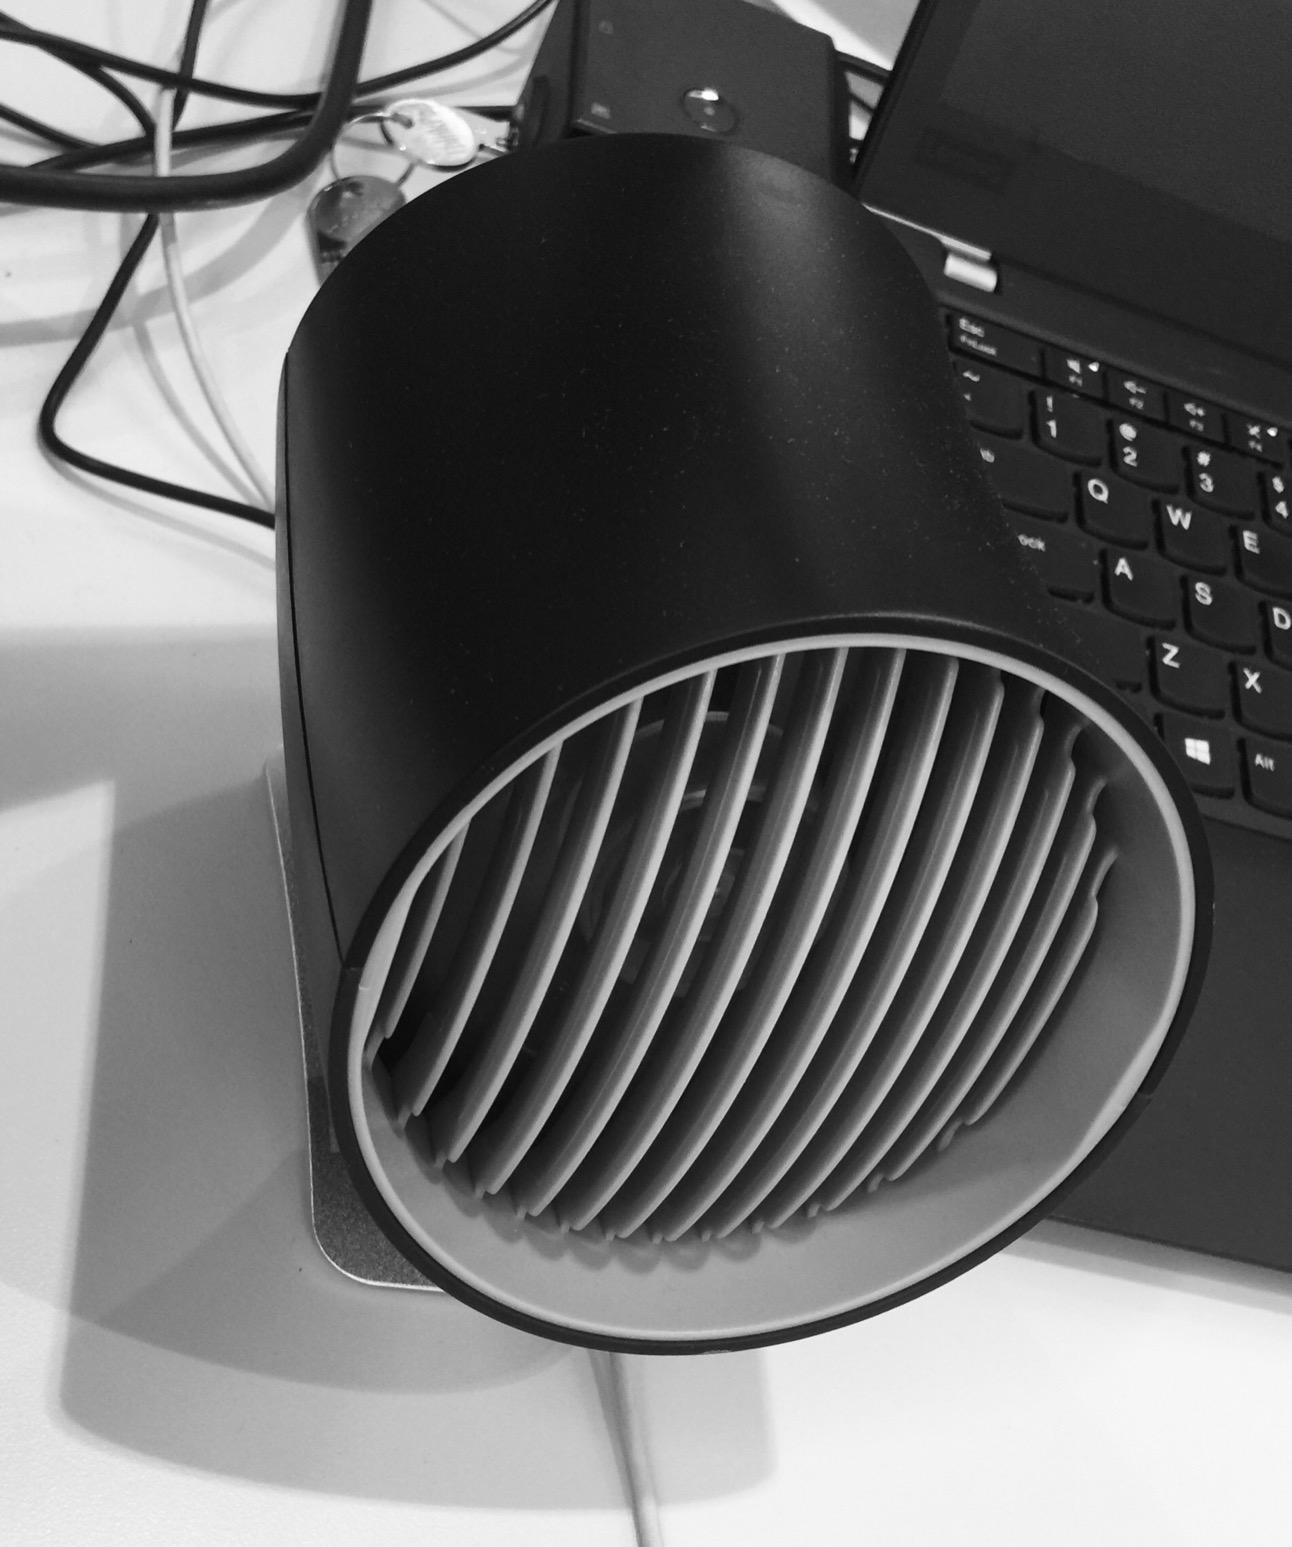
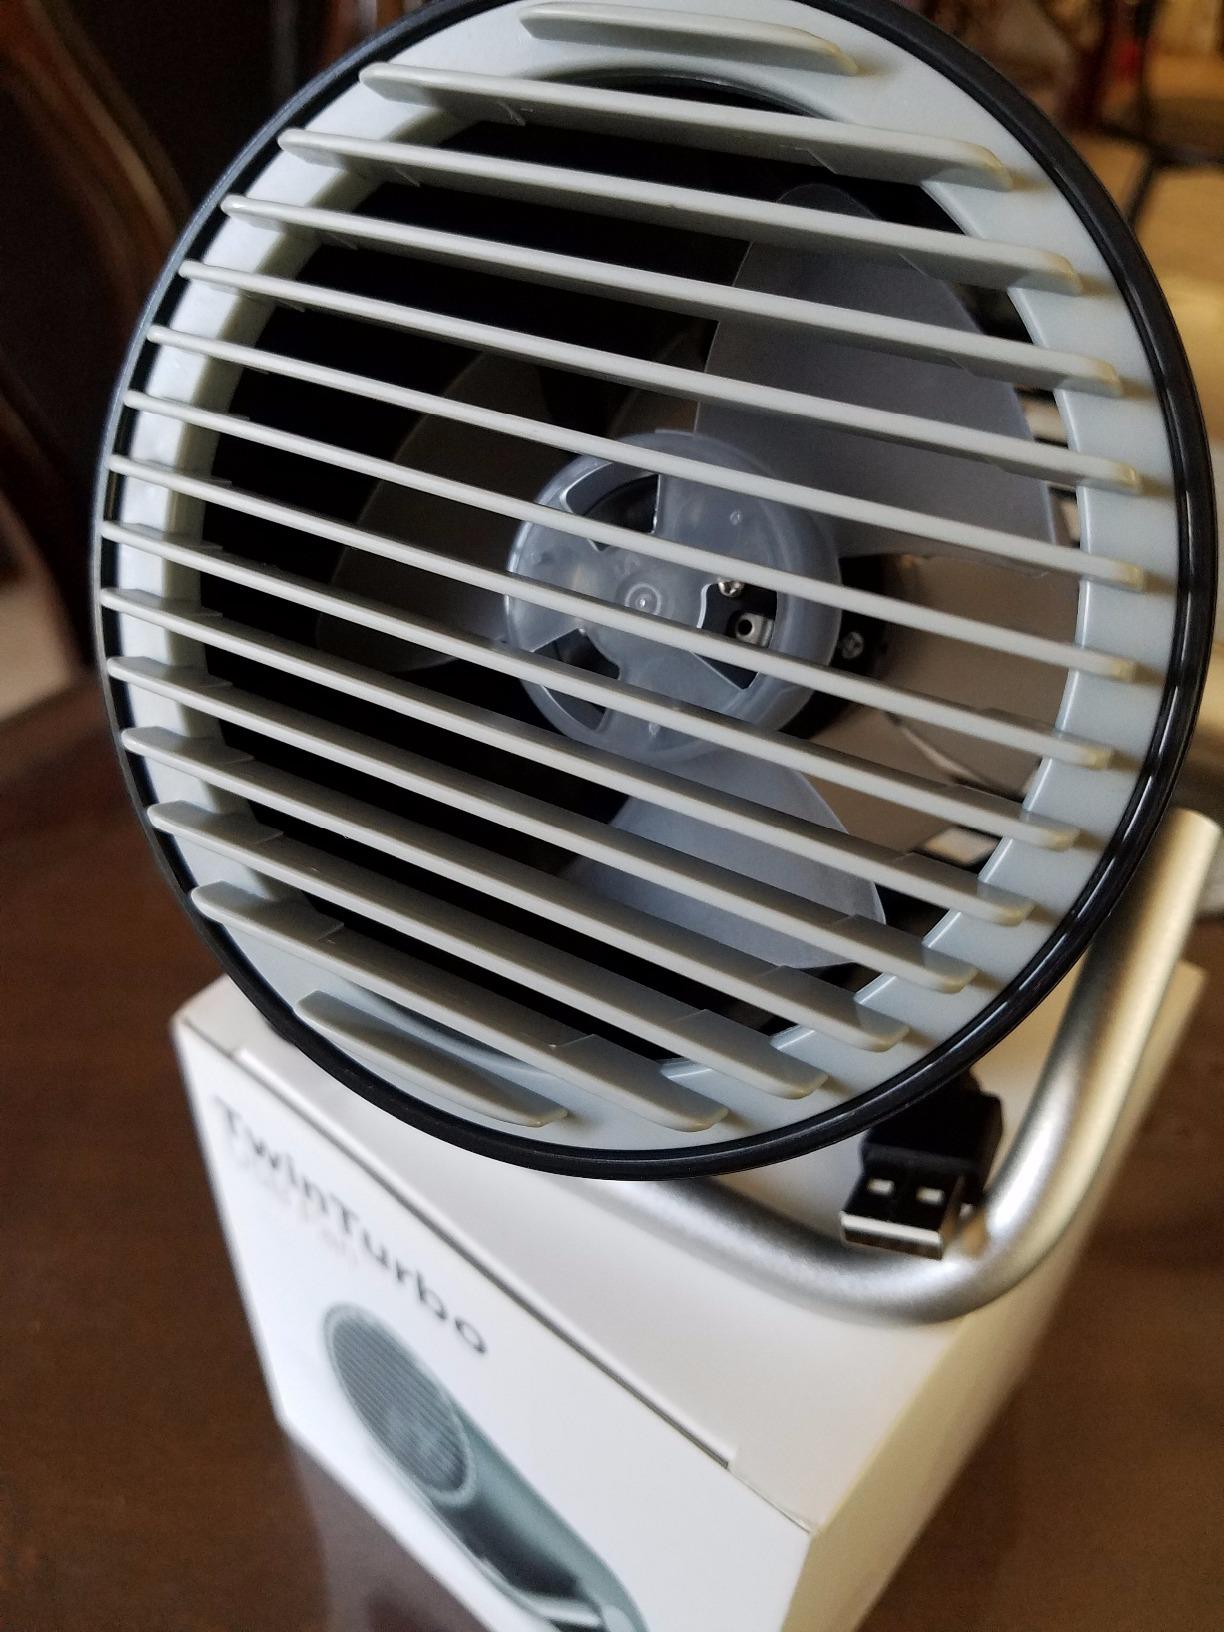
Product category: fan
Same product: no